Tom Paxton

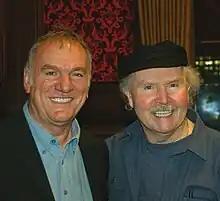
Tom Paxton with Ralph McTell (left) at the Palace of Westminster in 2007

In February 2002, Paxton was honored with the ASCAP Lifetime Achievement Award in Folk Music. A few days later, he received three Wammies (Washington, DC, Area Music Awards); as Best Male Vocalist in the "traditional folk" and "children's music" categories, and for Best Traditional Folk Recording of the Year for "Under American Skies" (2001).